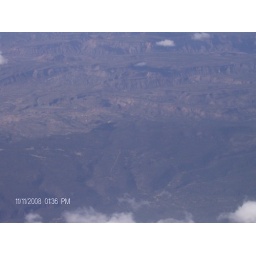
There had to be massive amounts of water to clear the vast lands shown missing in these canyons.